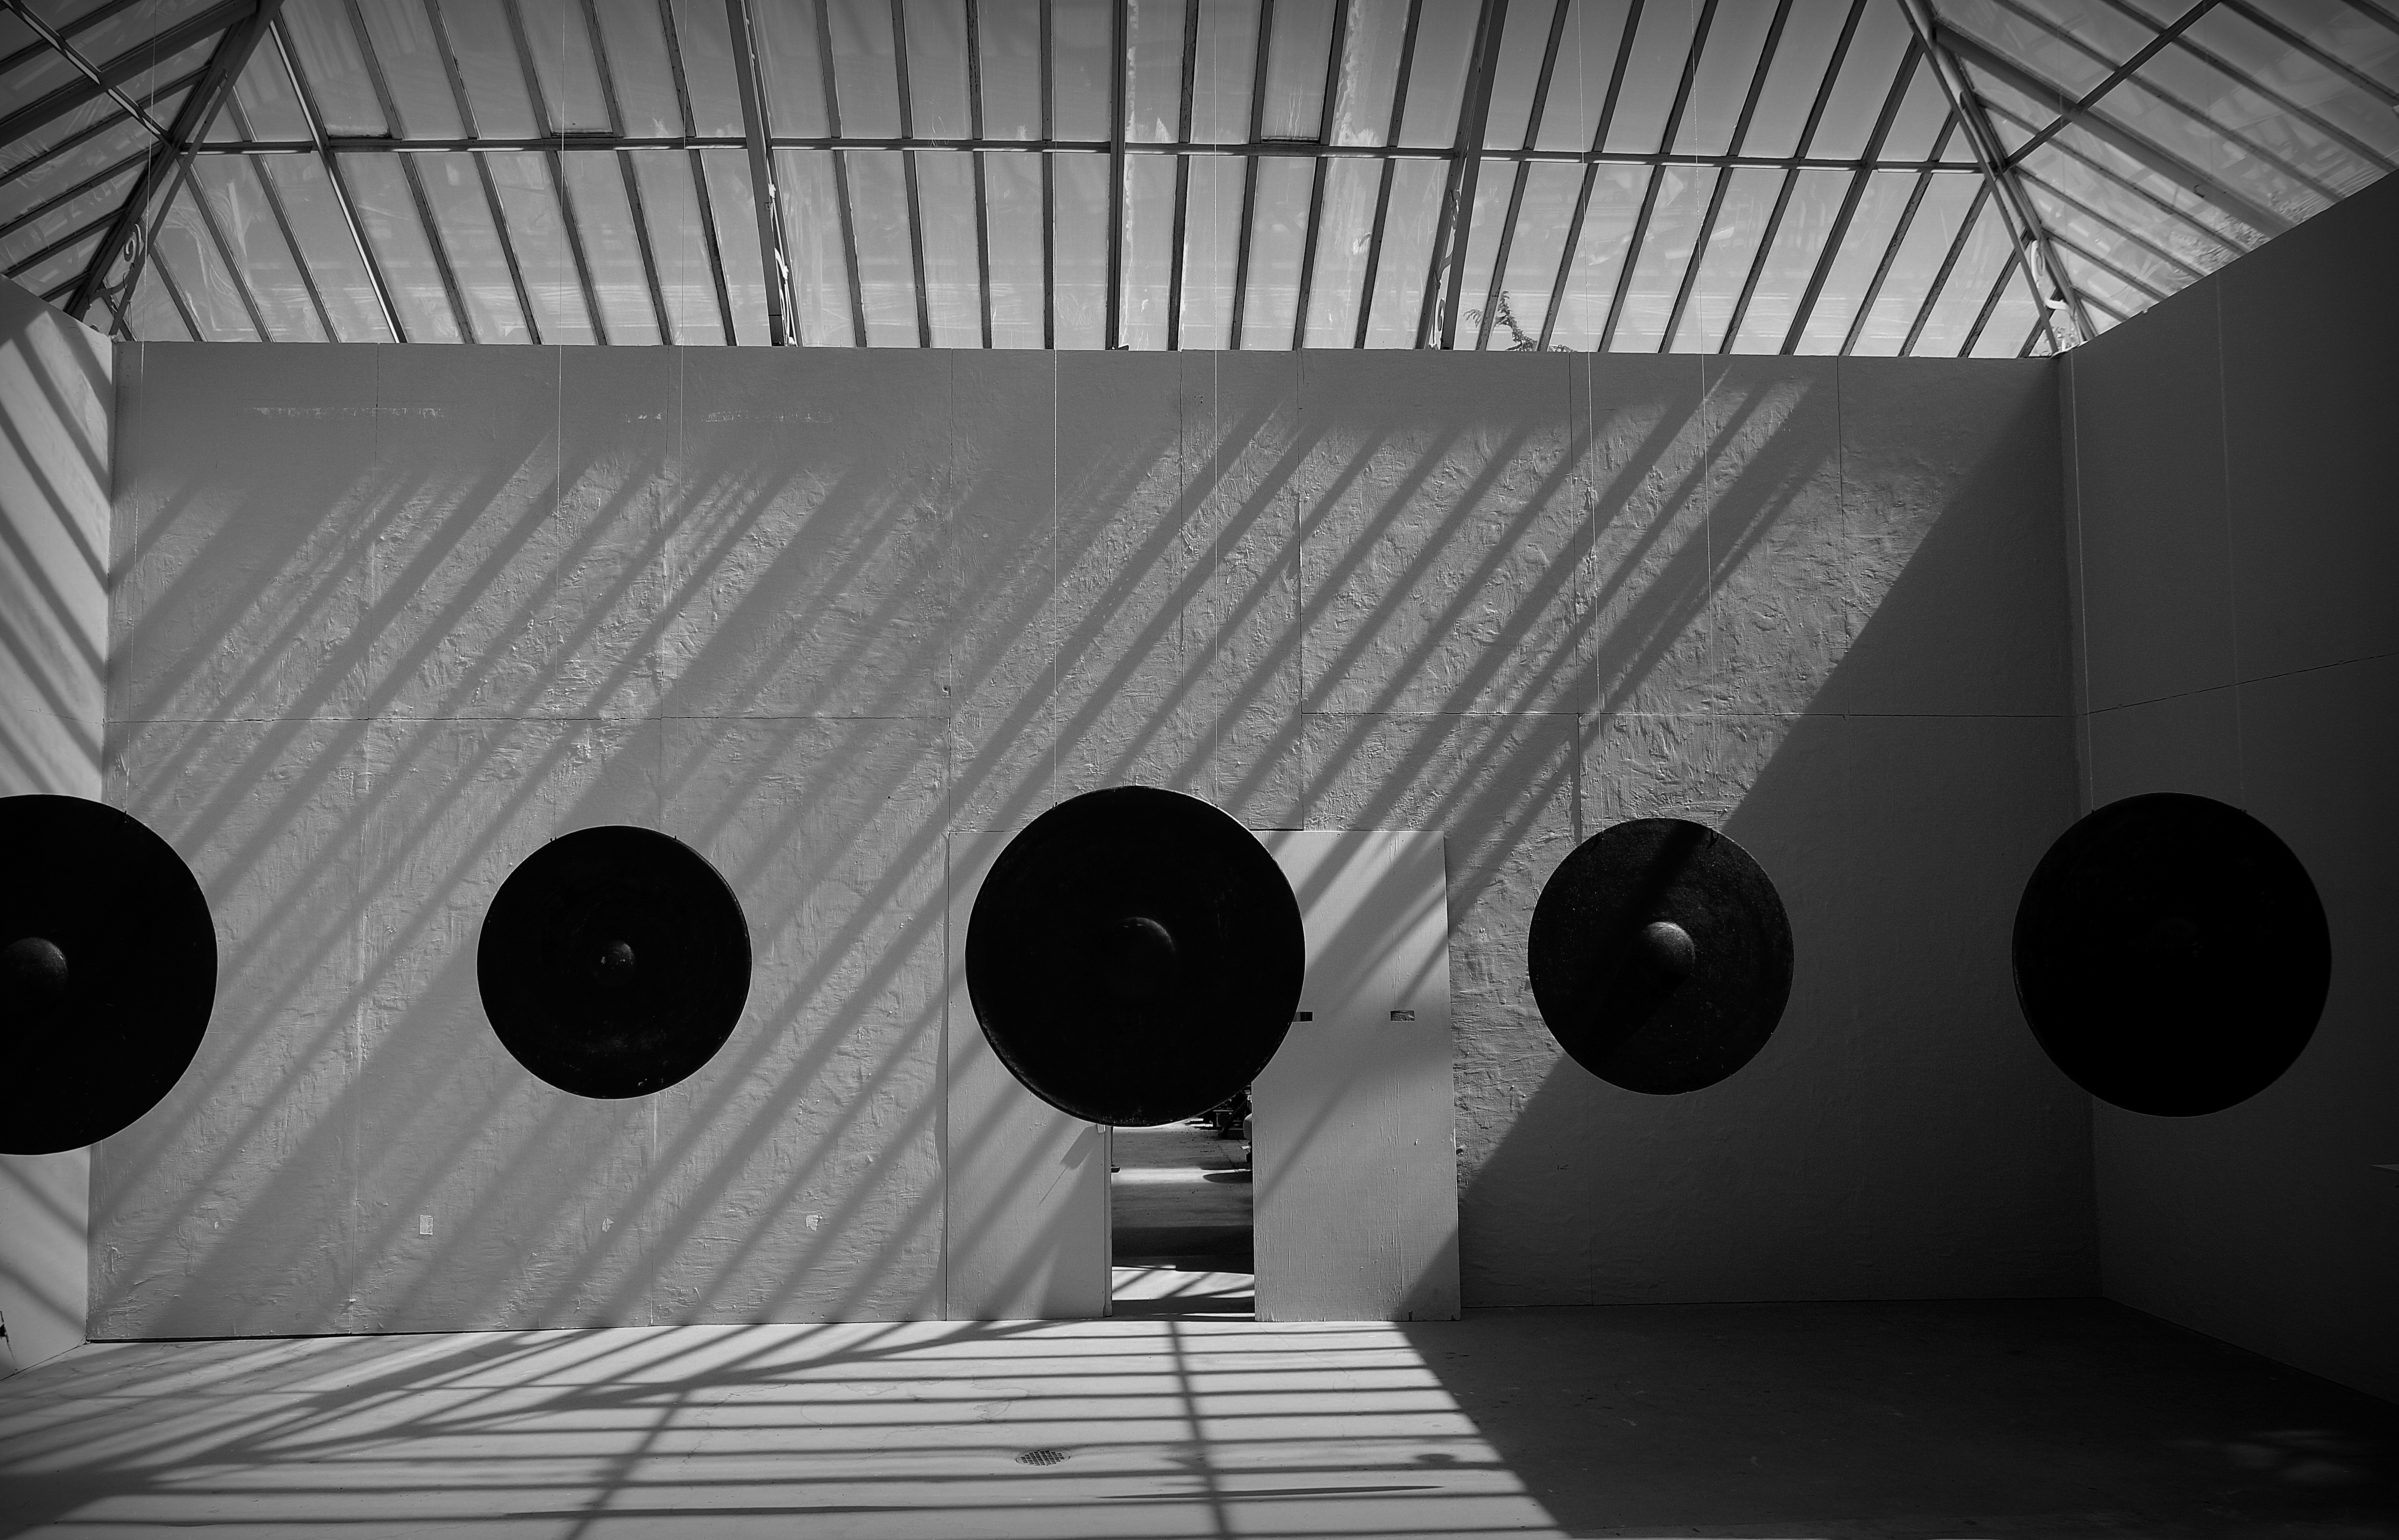
shadows, circles, exhibition, black, light, white, black and white, monochrome photography, architecture, structure, photography, snapshot, daylighting, monochrome, symmetry, line, ceiling, lighting, design, shadow, space, angle, still life photography, circle, stock photography, darkness